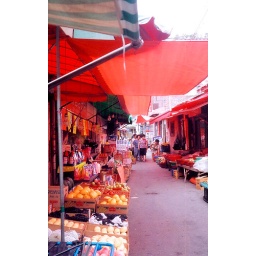
A small street market in Suwon, Korea.